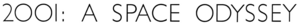
Rumrejsen år 2001
Rumrejsen år 2001 er en science fiction-film fra 1968 instrueret af Stanley Kubrick, der skrev manuskriptet i samarbejde med Arthur C. Clarke, forfatteren til den roman af samme navn, der blev udviklet samtidig med filmen.